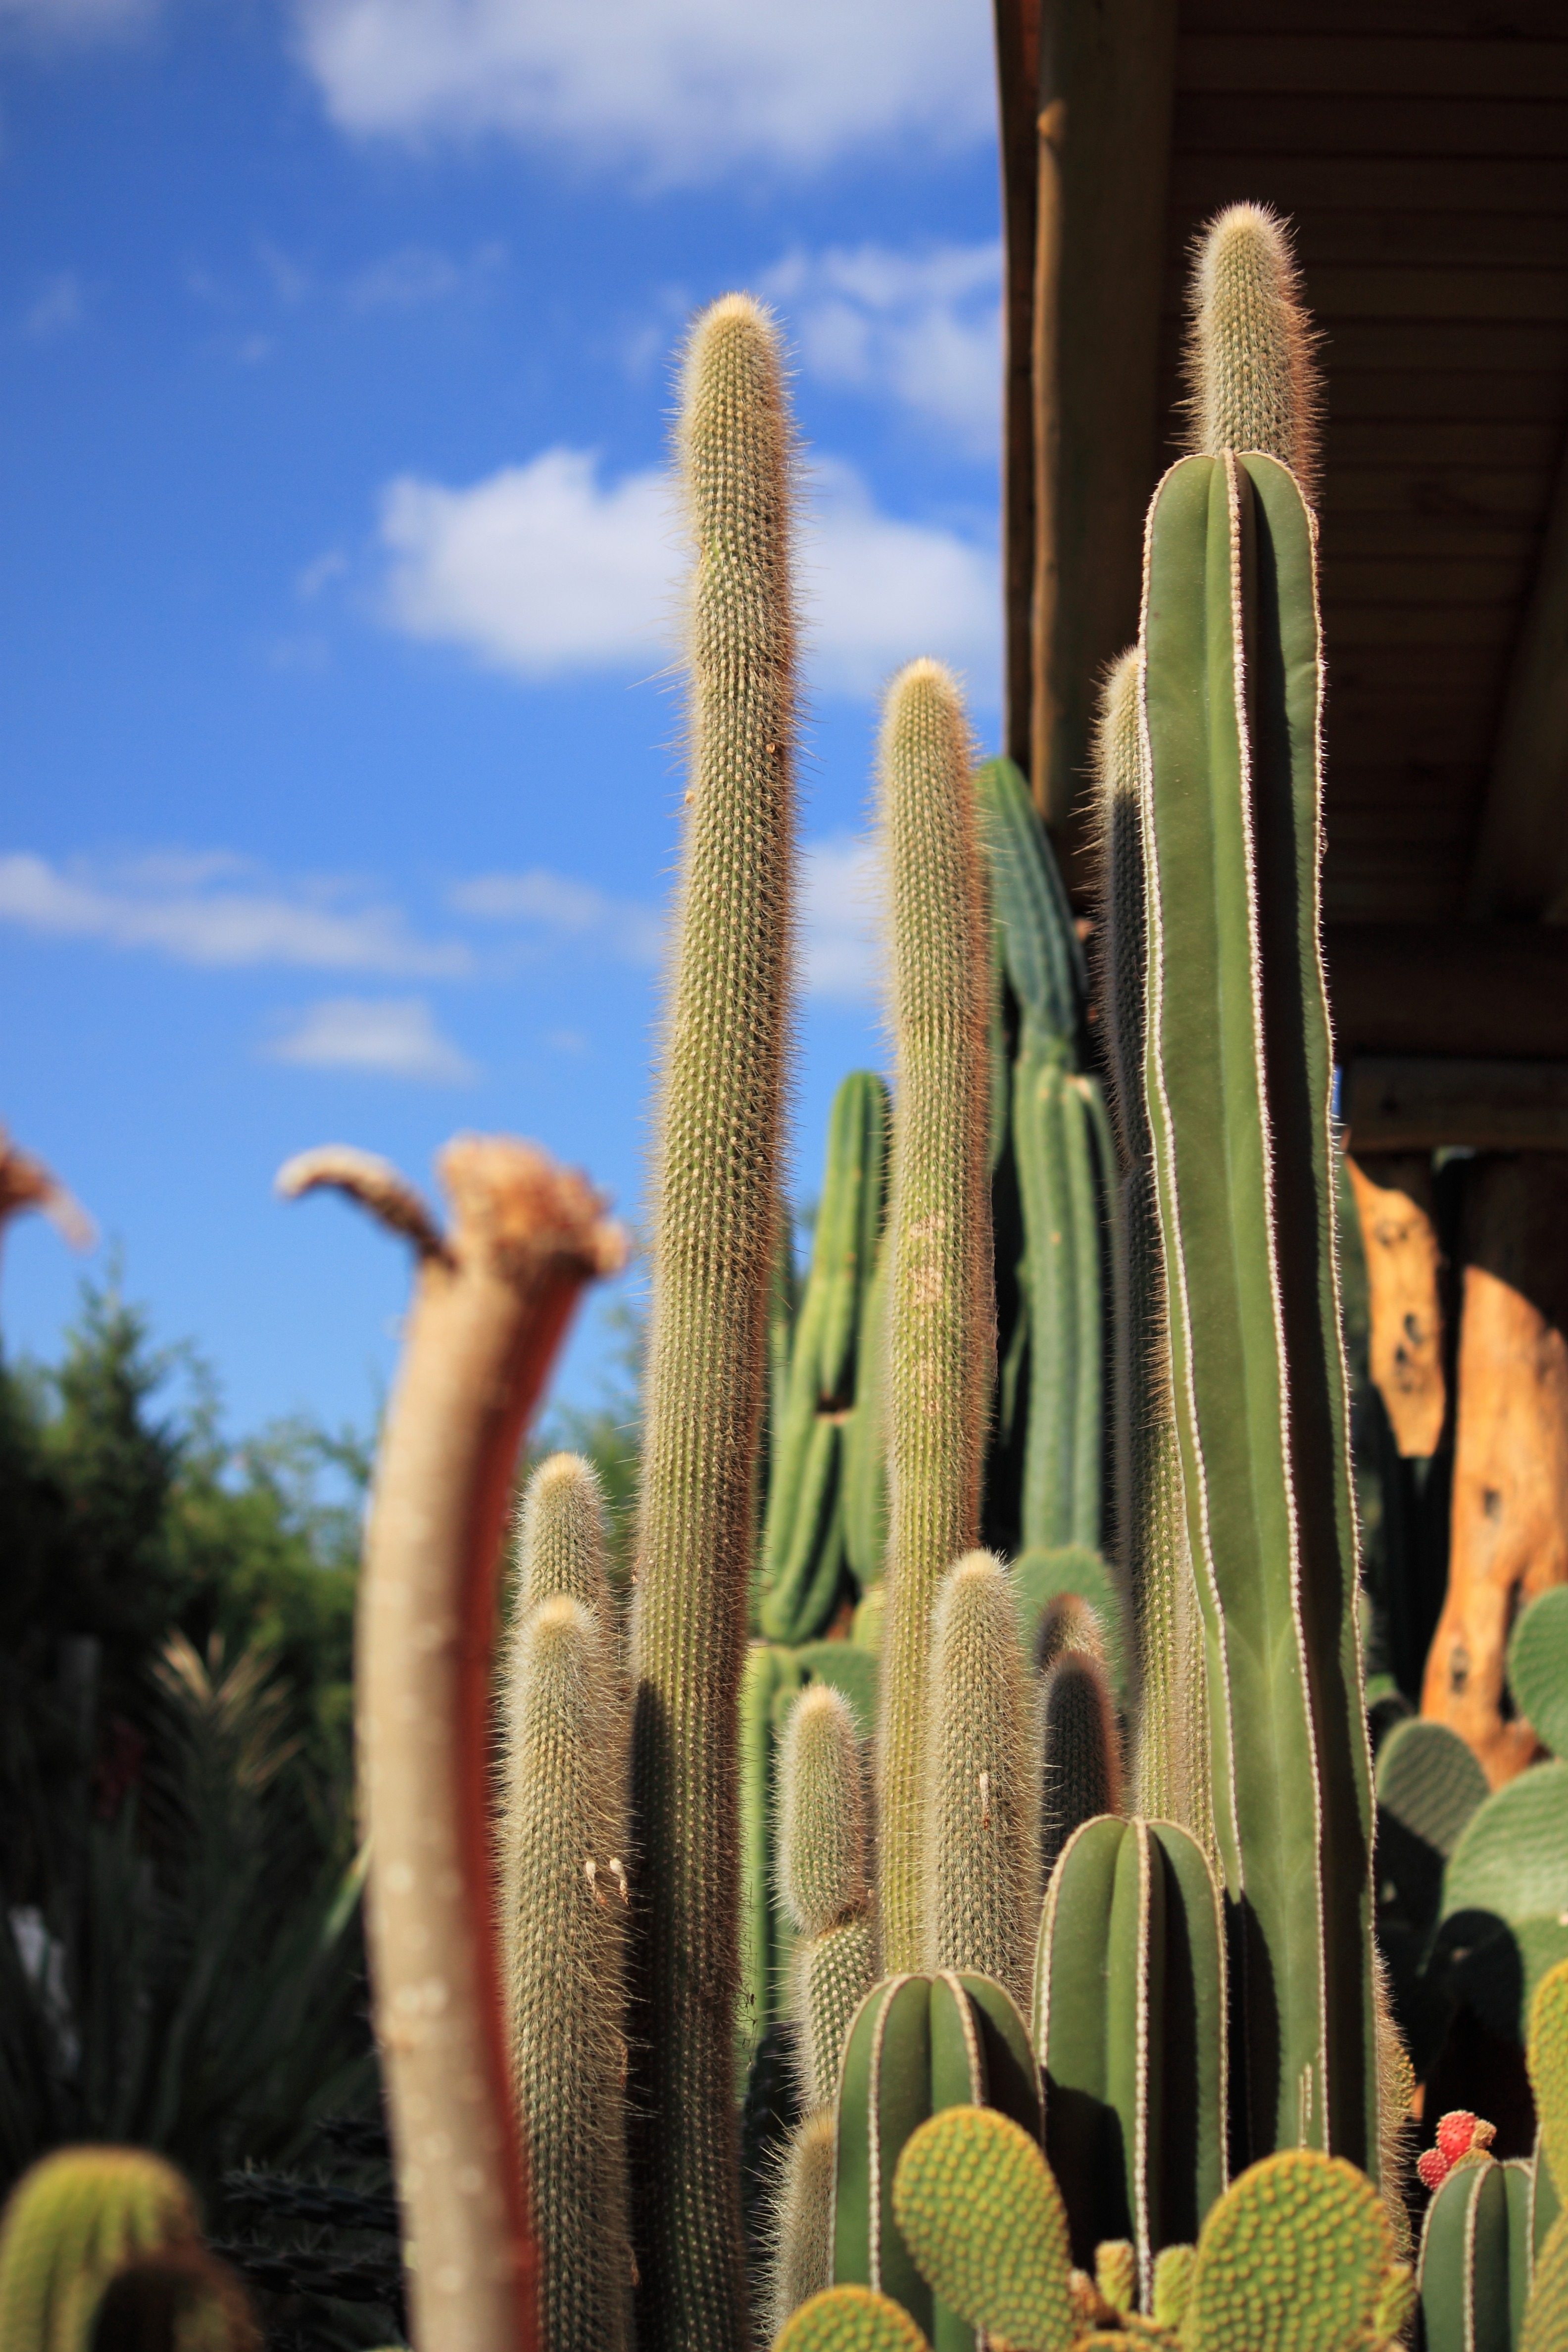
nature, cactus, plant, field, desert, flower, green, botany, flora, thorns, caryophyllales, thorny, flowering plant, spina, plant stem, land plant, hedgehog cactus, san pedro cactus